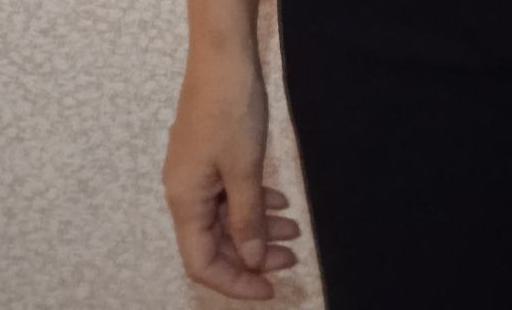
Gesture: no_gesture